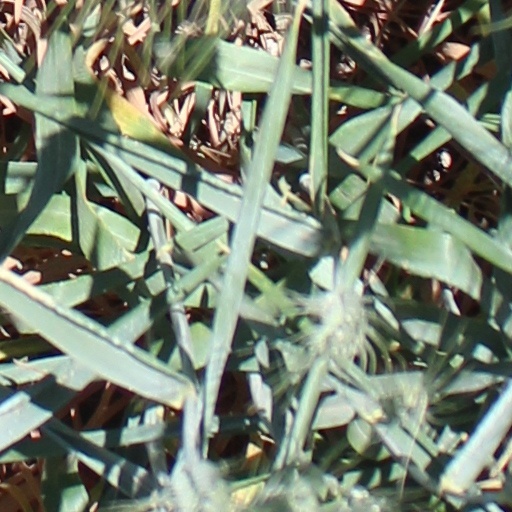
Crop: wheat